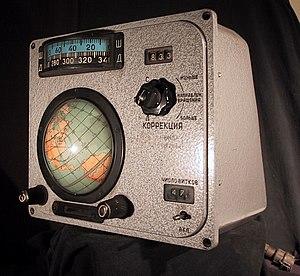
Instrument de navigation ""Globus"" IMP, vaisseau spatial habité Voskhod, vue intégrale (collection privée)"